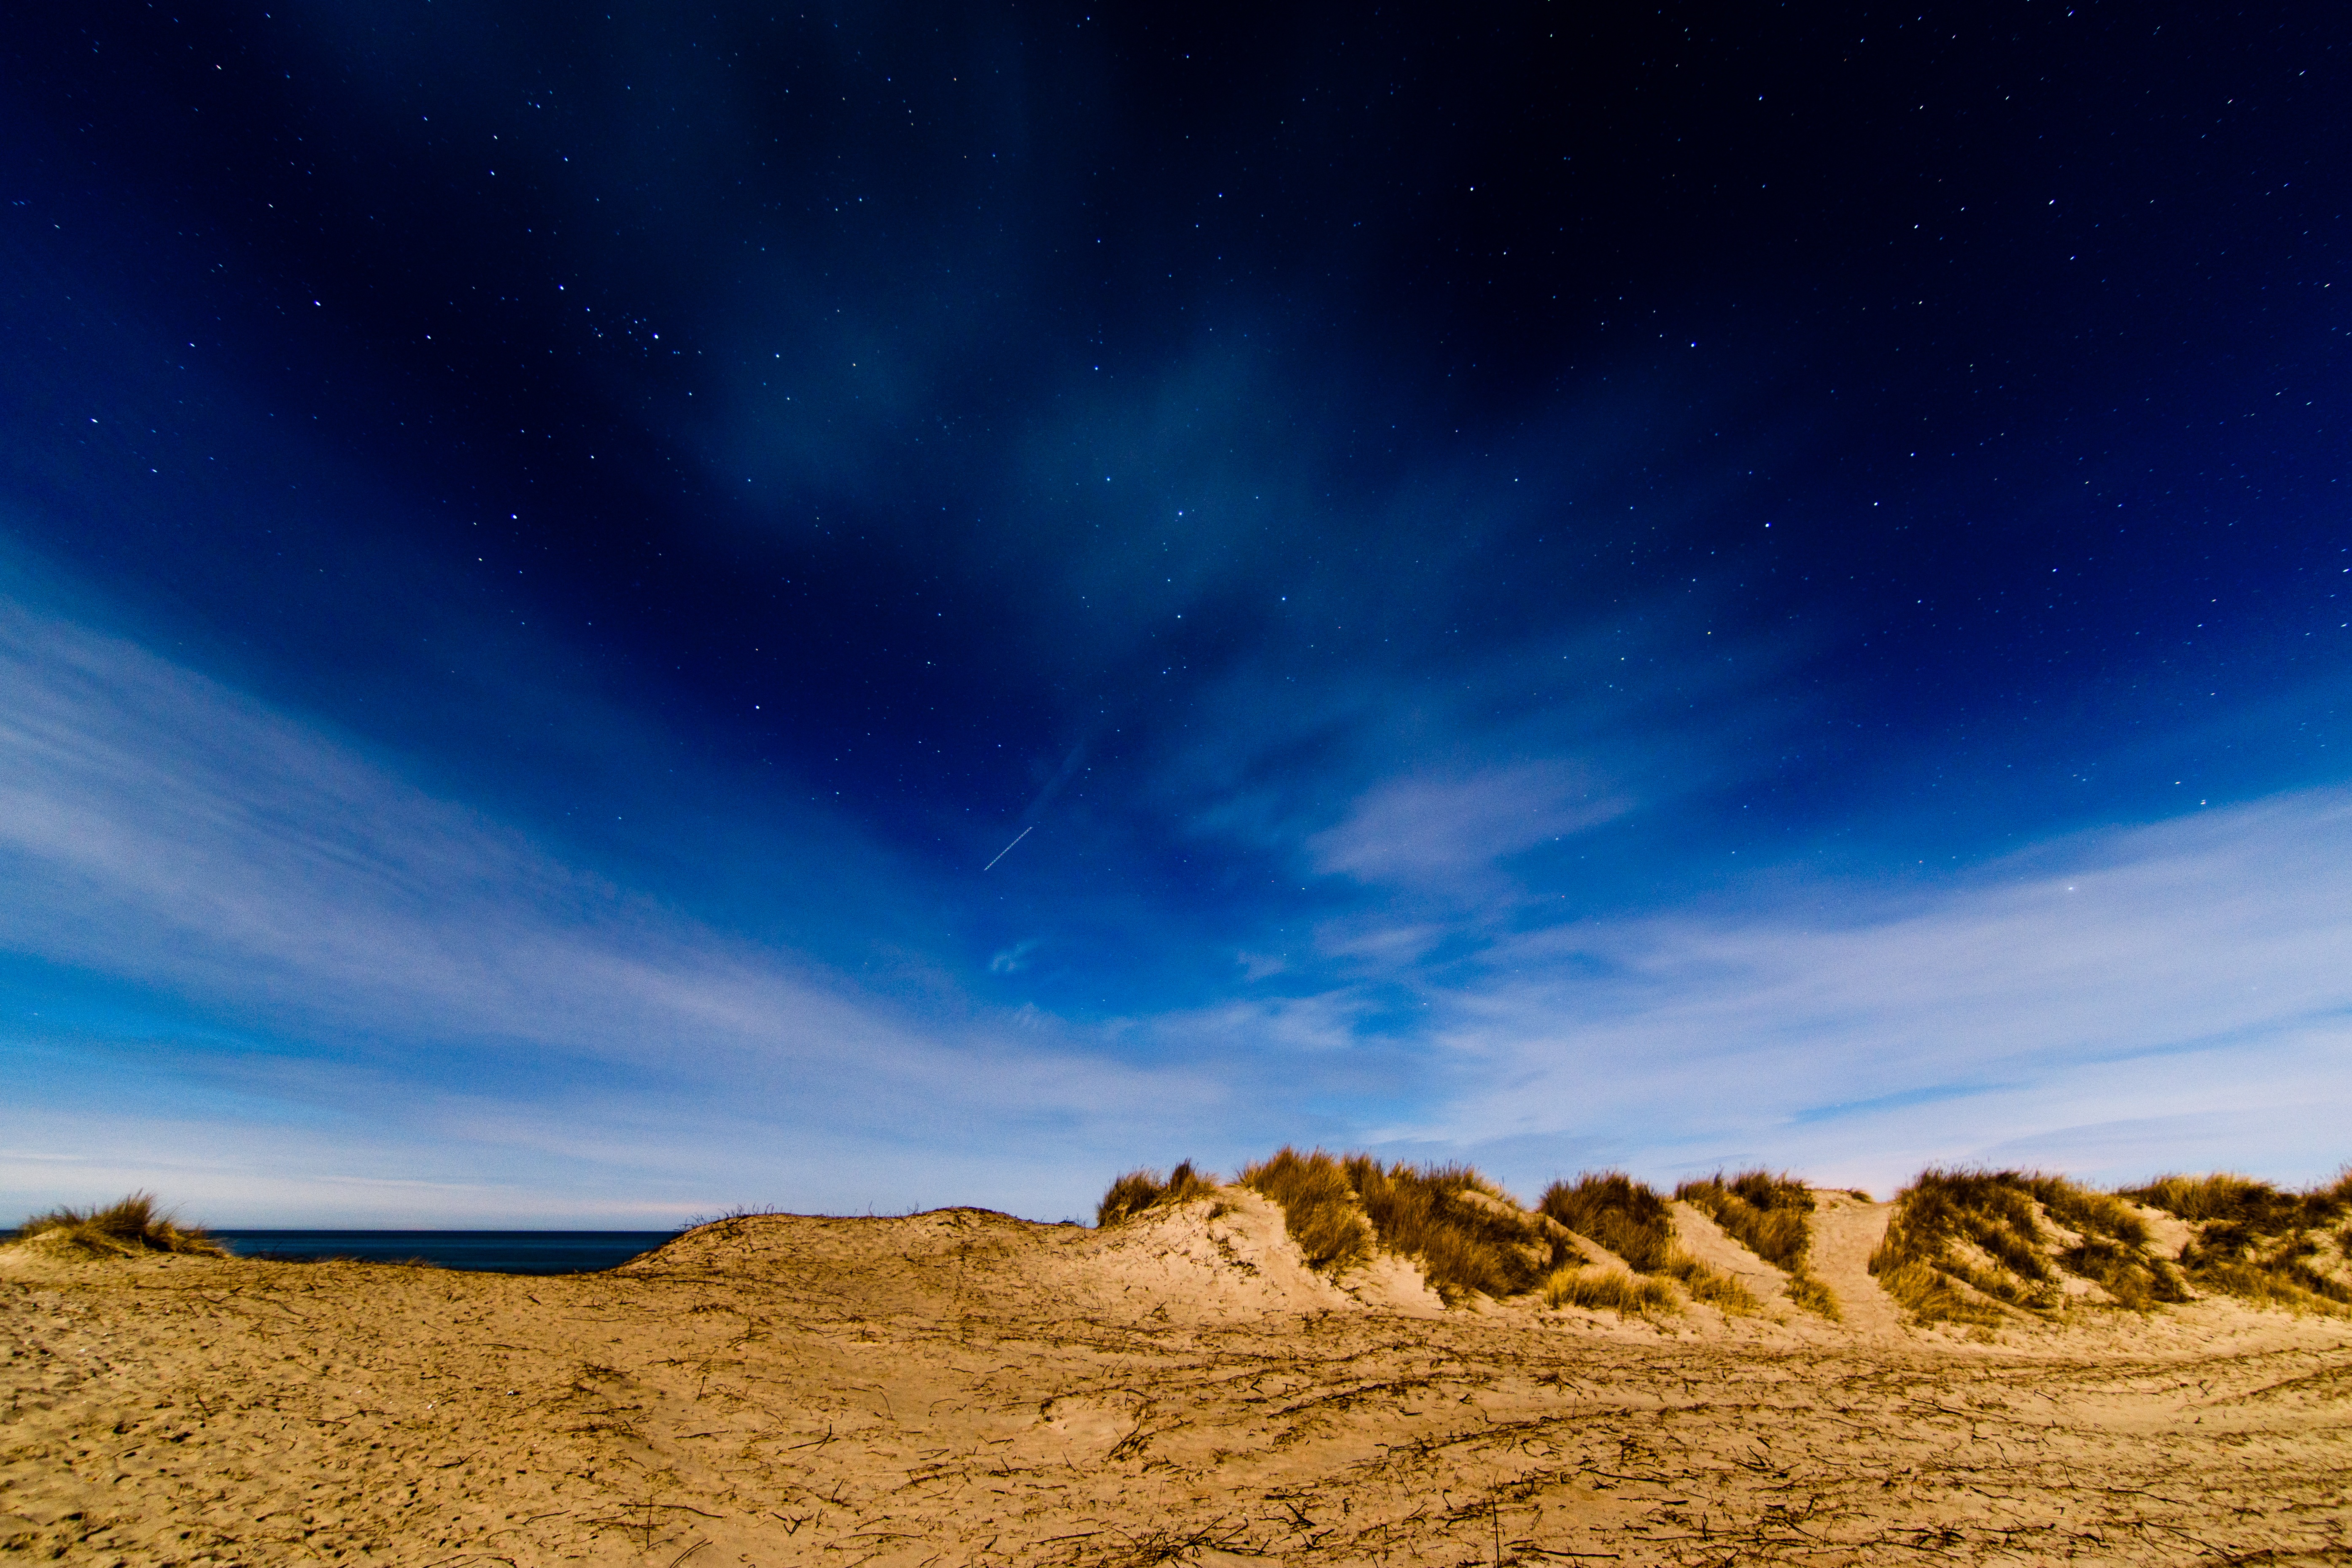
beach, landscape, horizon, cloud, sky, night, prairie, star, cosmos, atmosphere, dark, constellation, space, blue, aurora, plain, starry, astronomy, universe, plateau, starlight, natural environment